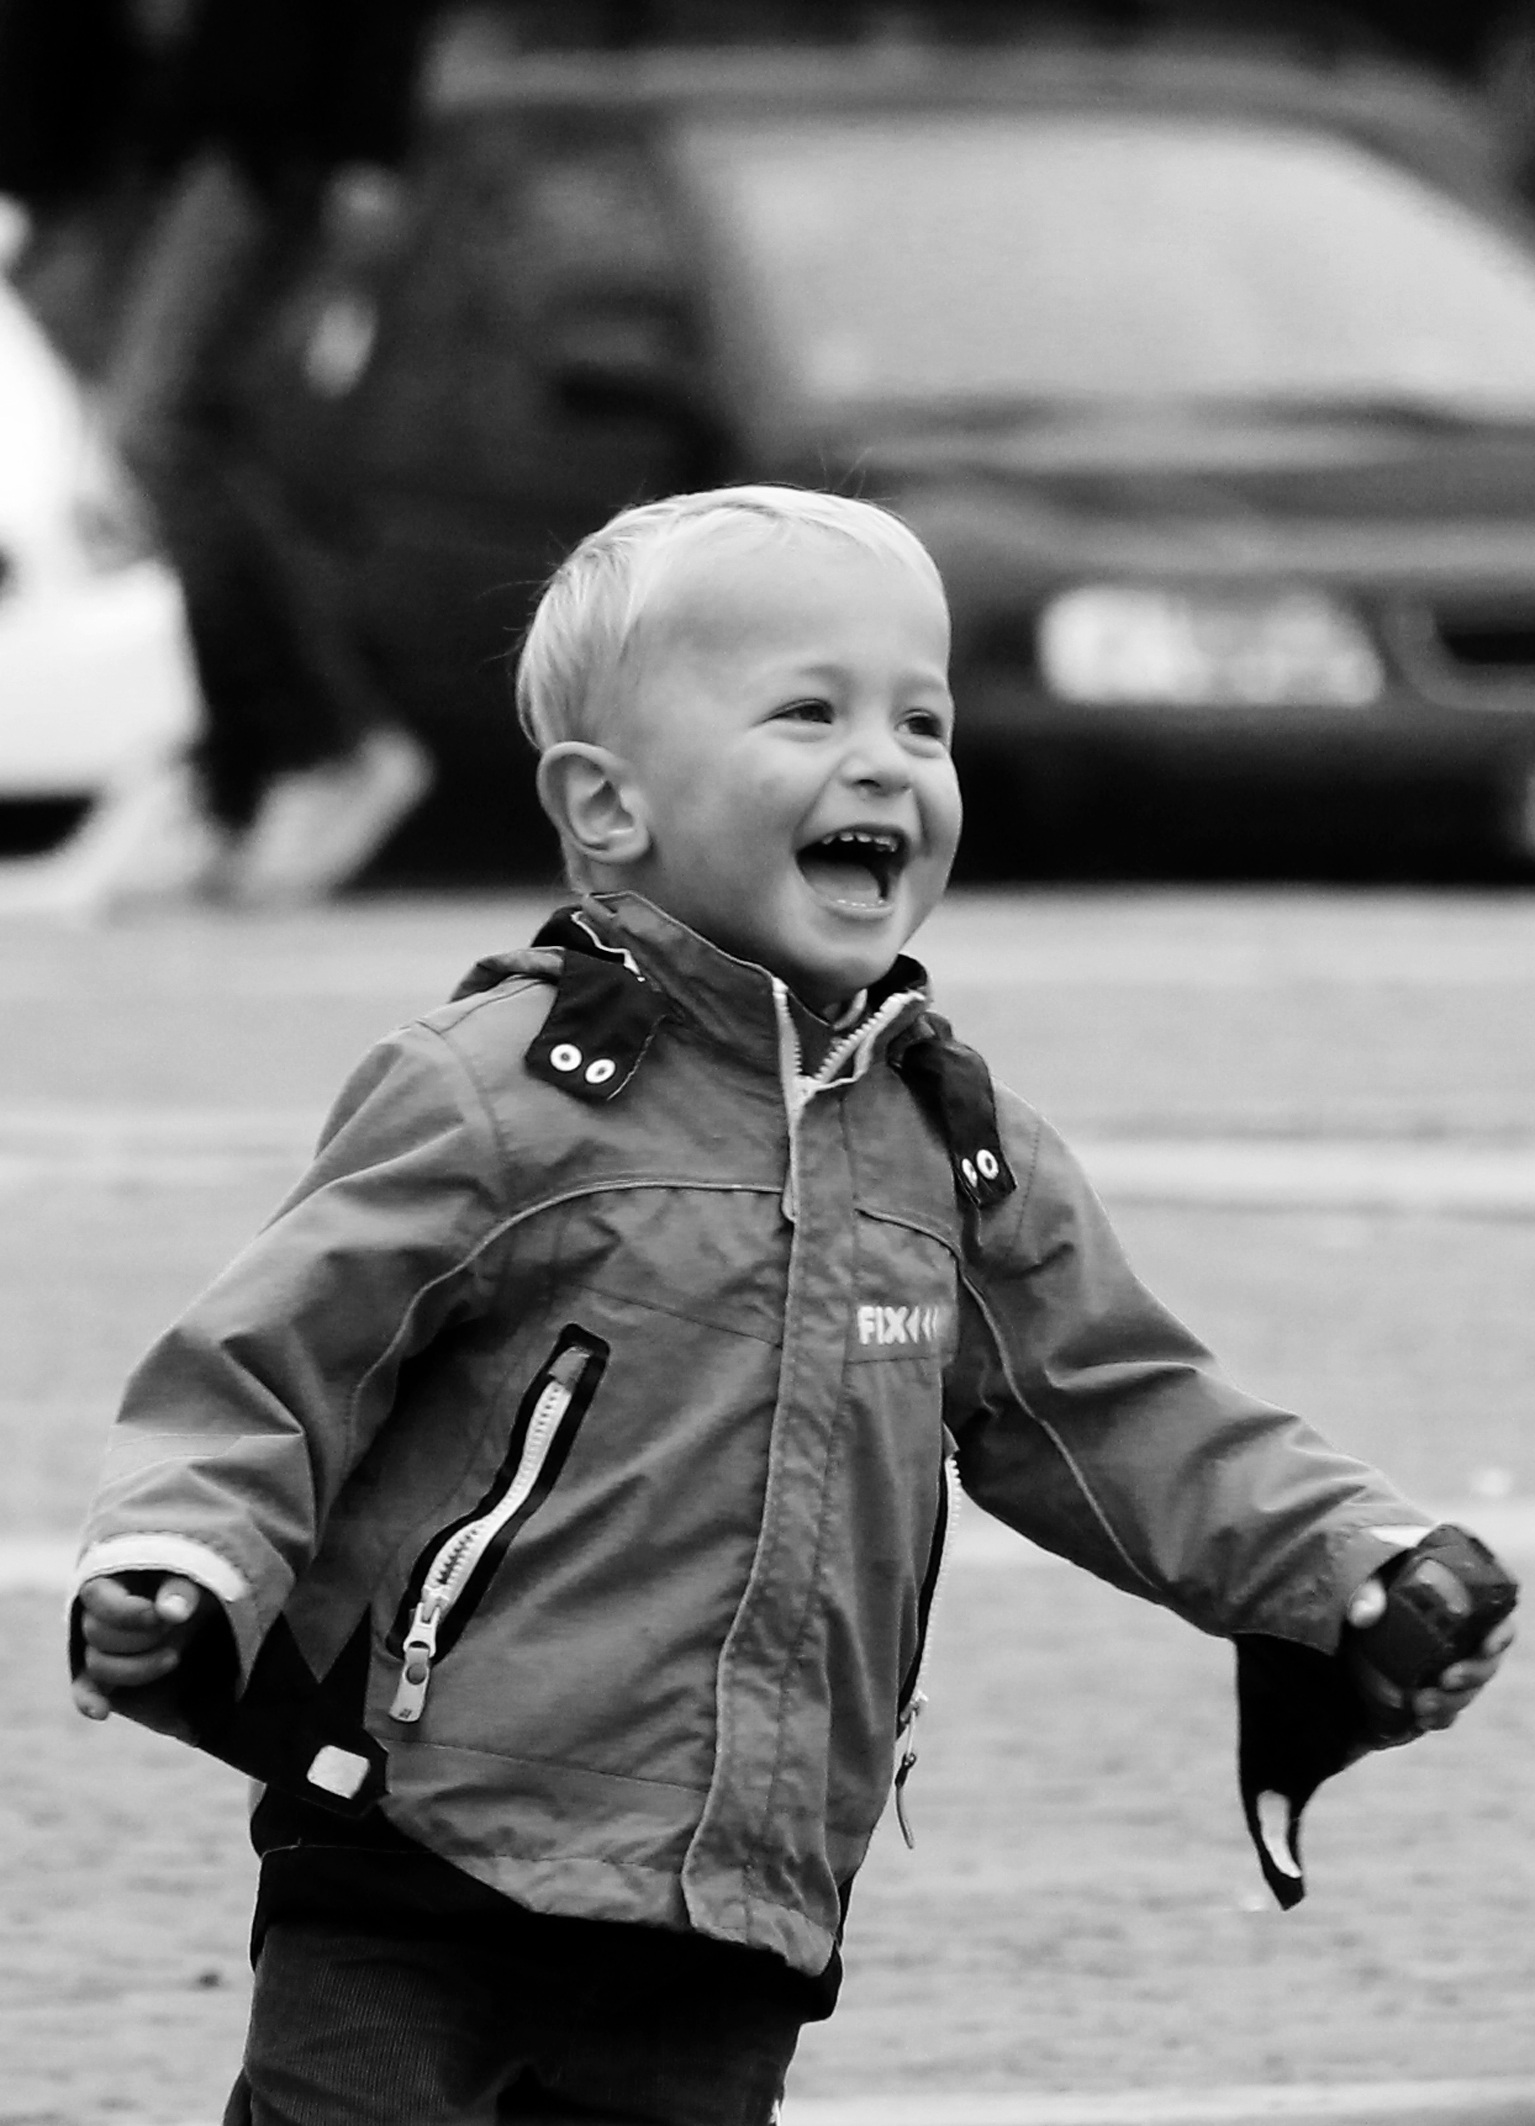
man, person, black and white, people, white, photography, boy, male, portrait, child, black, monochrome, fun, happy, happiness, toddler, photograph, funny, laughter, monochrome photography, human positions